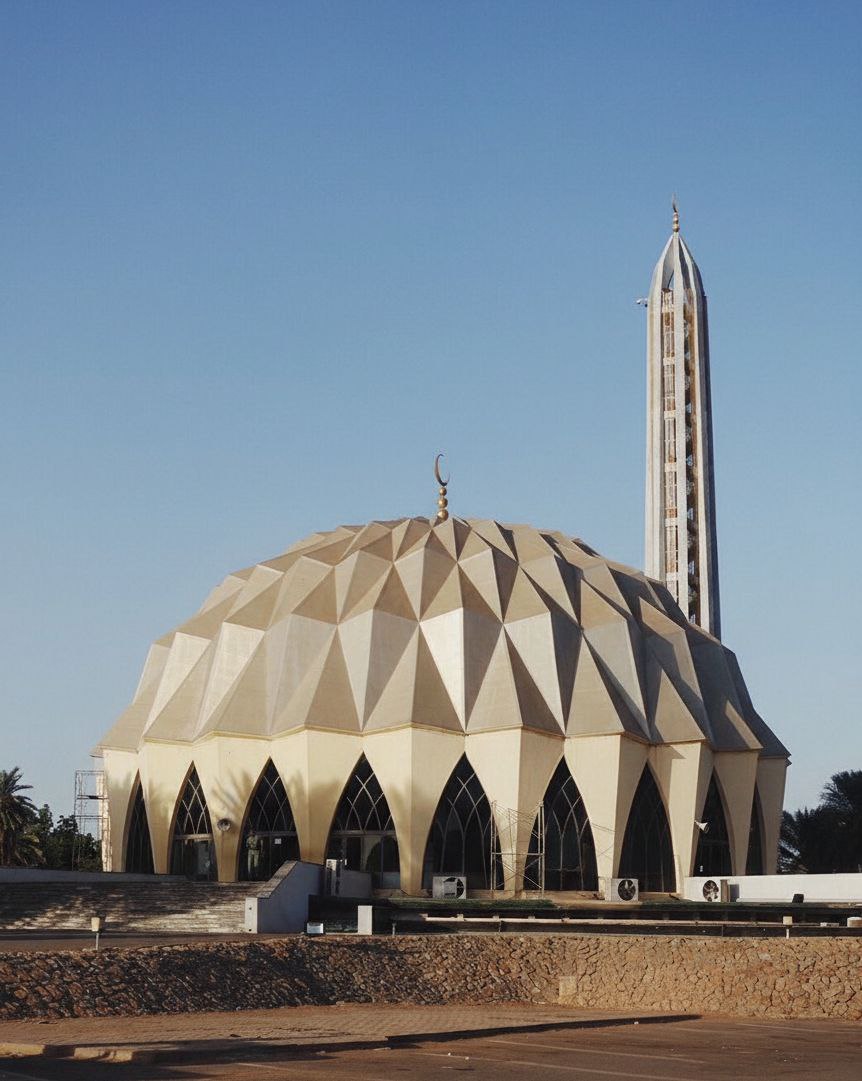
الوصف بالفصحى: مسجد النيلين بتصميم على هيئة قبة دائرية مضلعة ذات لون بيج، و بحانبها مئذنة شاهقة الارتفاع
الوصف بالعامية السودانية: جامع النيلين مصمم على شكل قبة مدورة مضلعة لونها بيجي و جمبها مئذنة طويلة
التصنيف: Public Spaces & Infrastructure